Marco Rubio

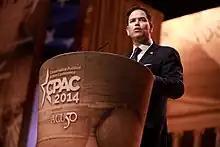
Senator Rubio speaks at the 2014 Conservative Political Action Conference in National Harbor, Maryland.

In 2019, Rubio defended Trump's decision to host the 46th G7 summit at the Trump National Doral Miami, a resort Trump owns. Rubio called the decision "great" and said it would be good for local businesses.